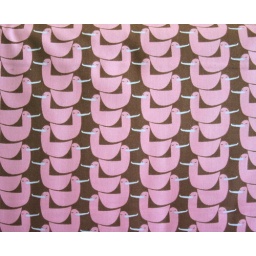
red letter day by lizzy house